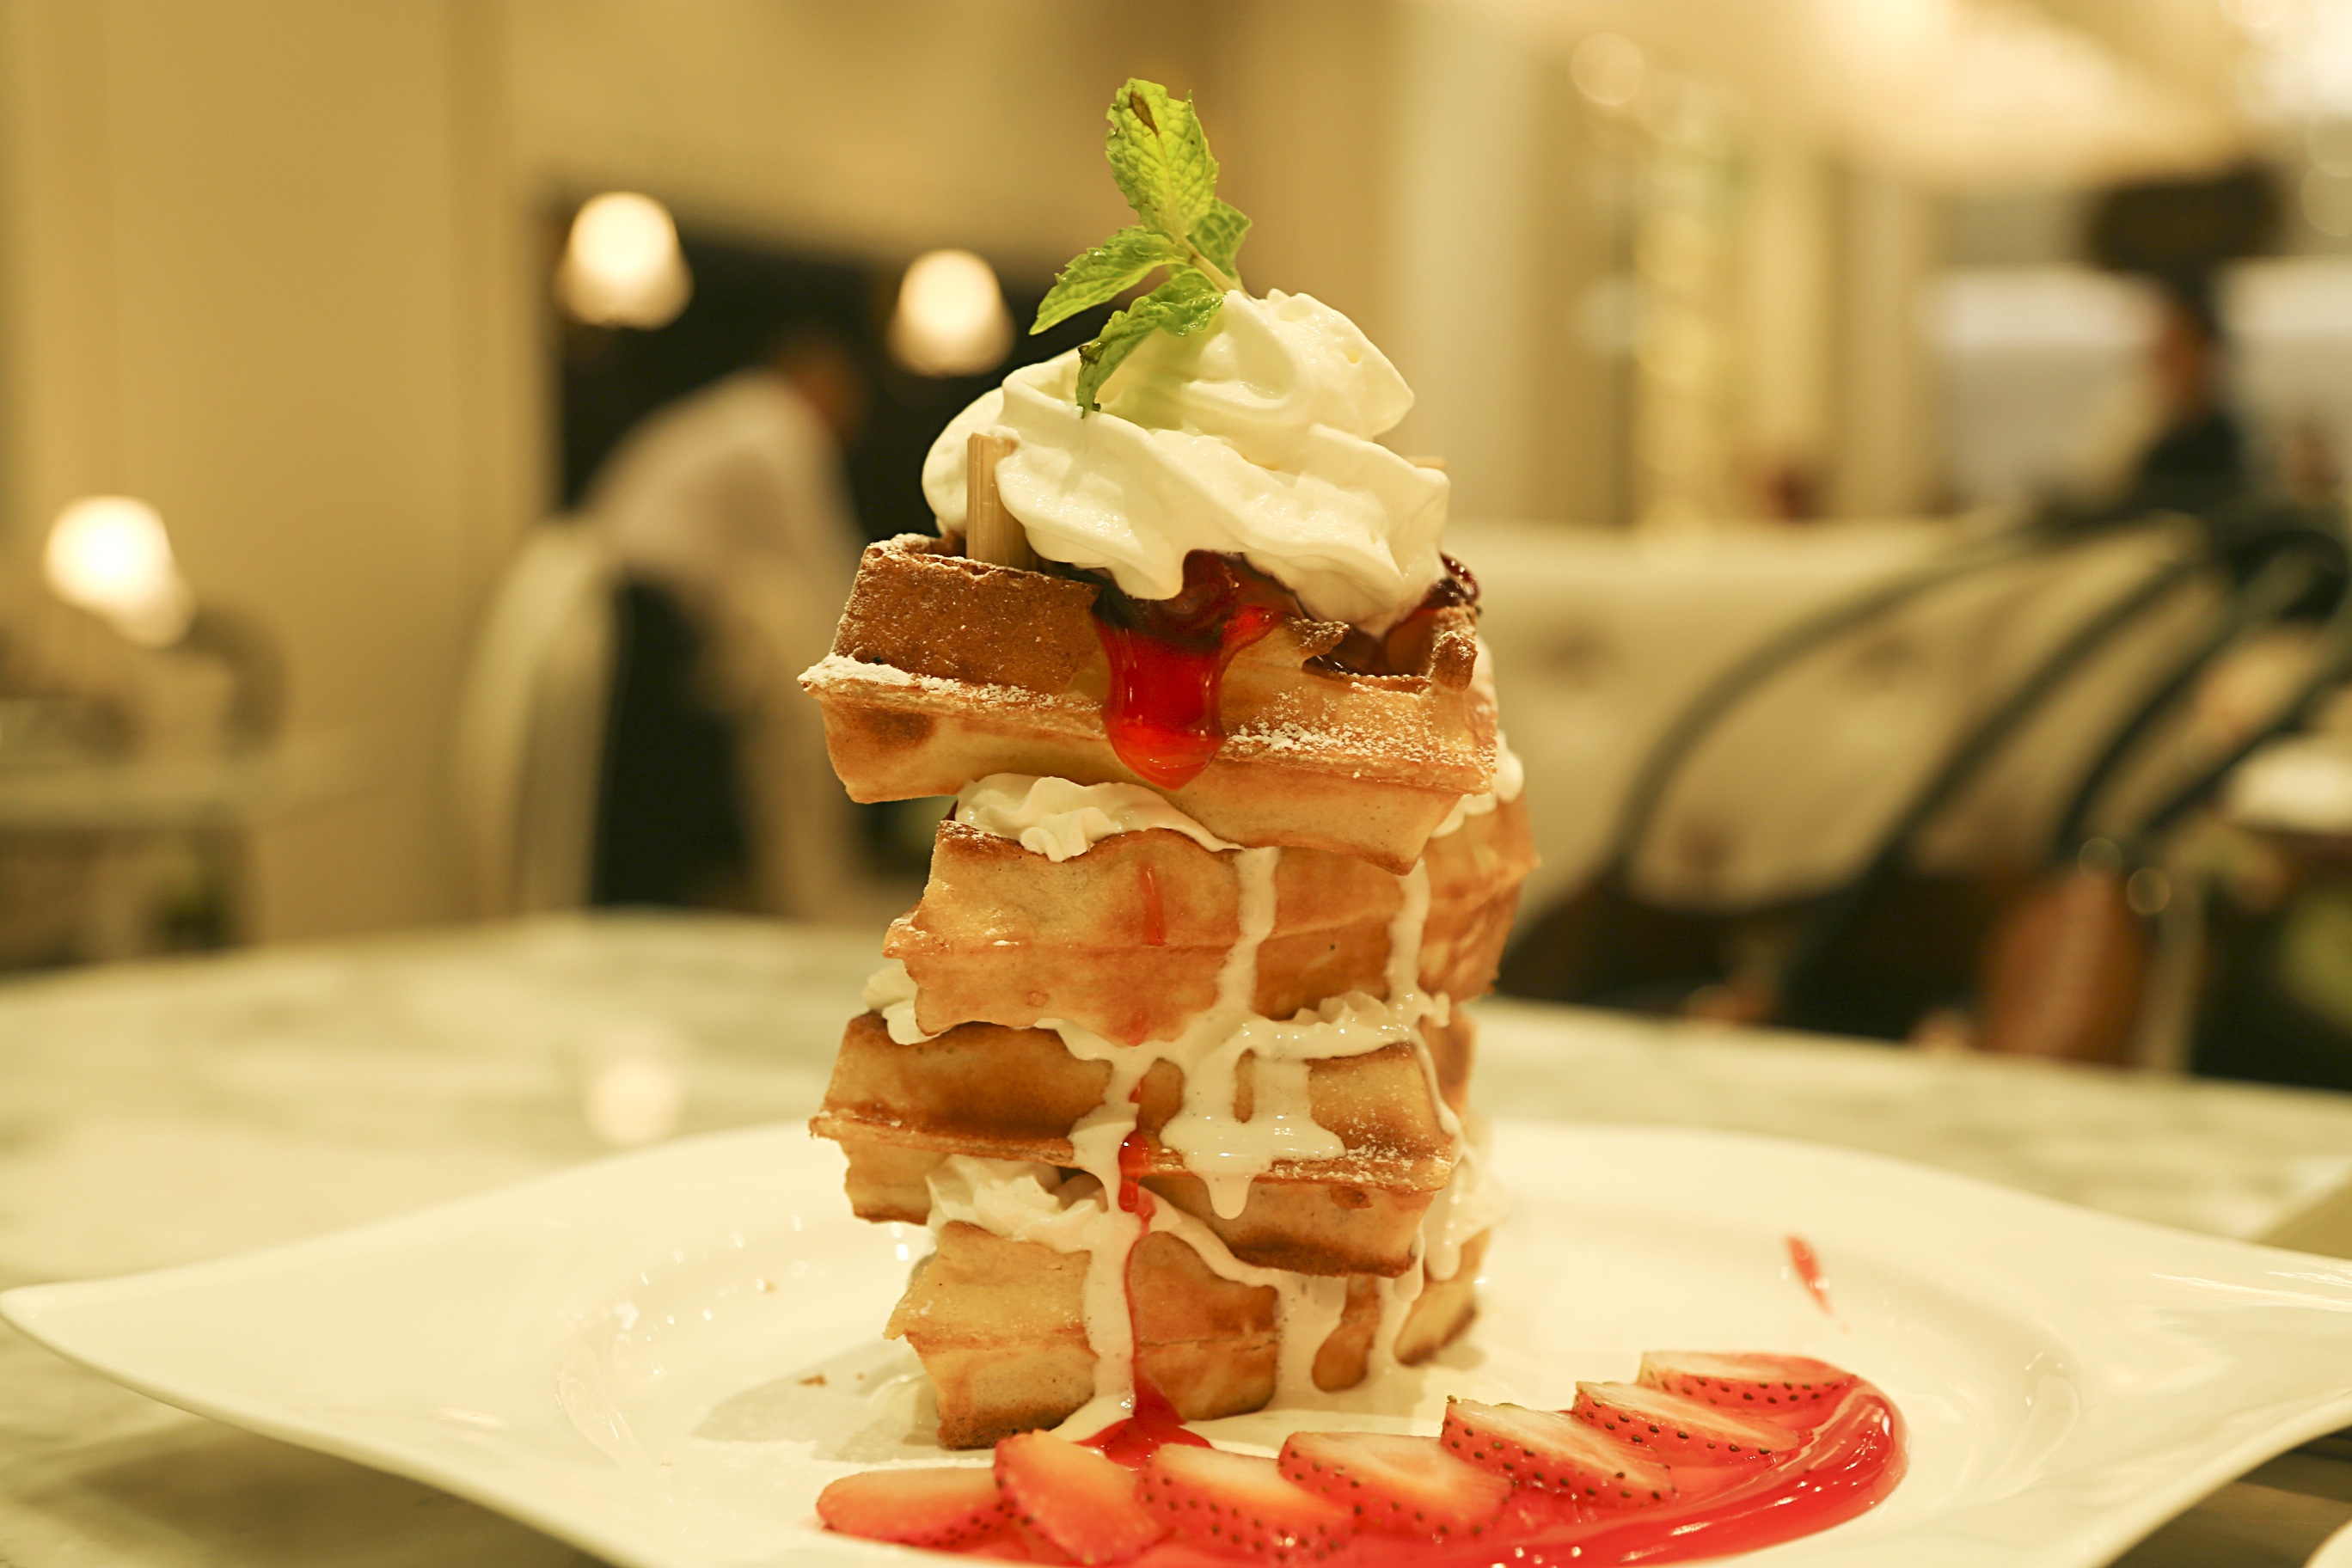
sweet, restaurant, dish, meal, food, produce, breakfast, baking, snack, ice cream, dessert, cream, delicious, bakery, strawberry, whipped cream, tasty, sweetness, creamy, brunch, flavor, pavlova